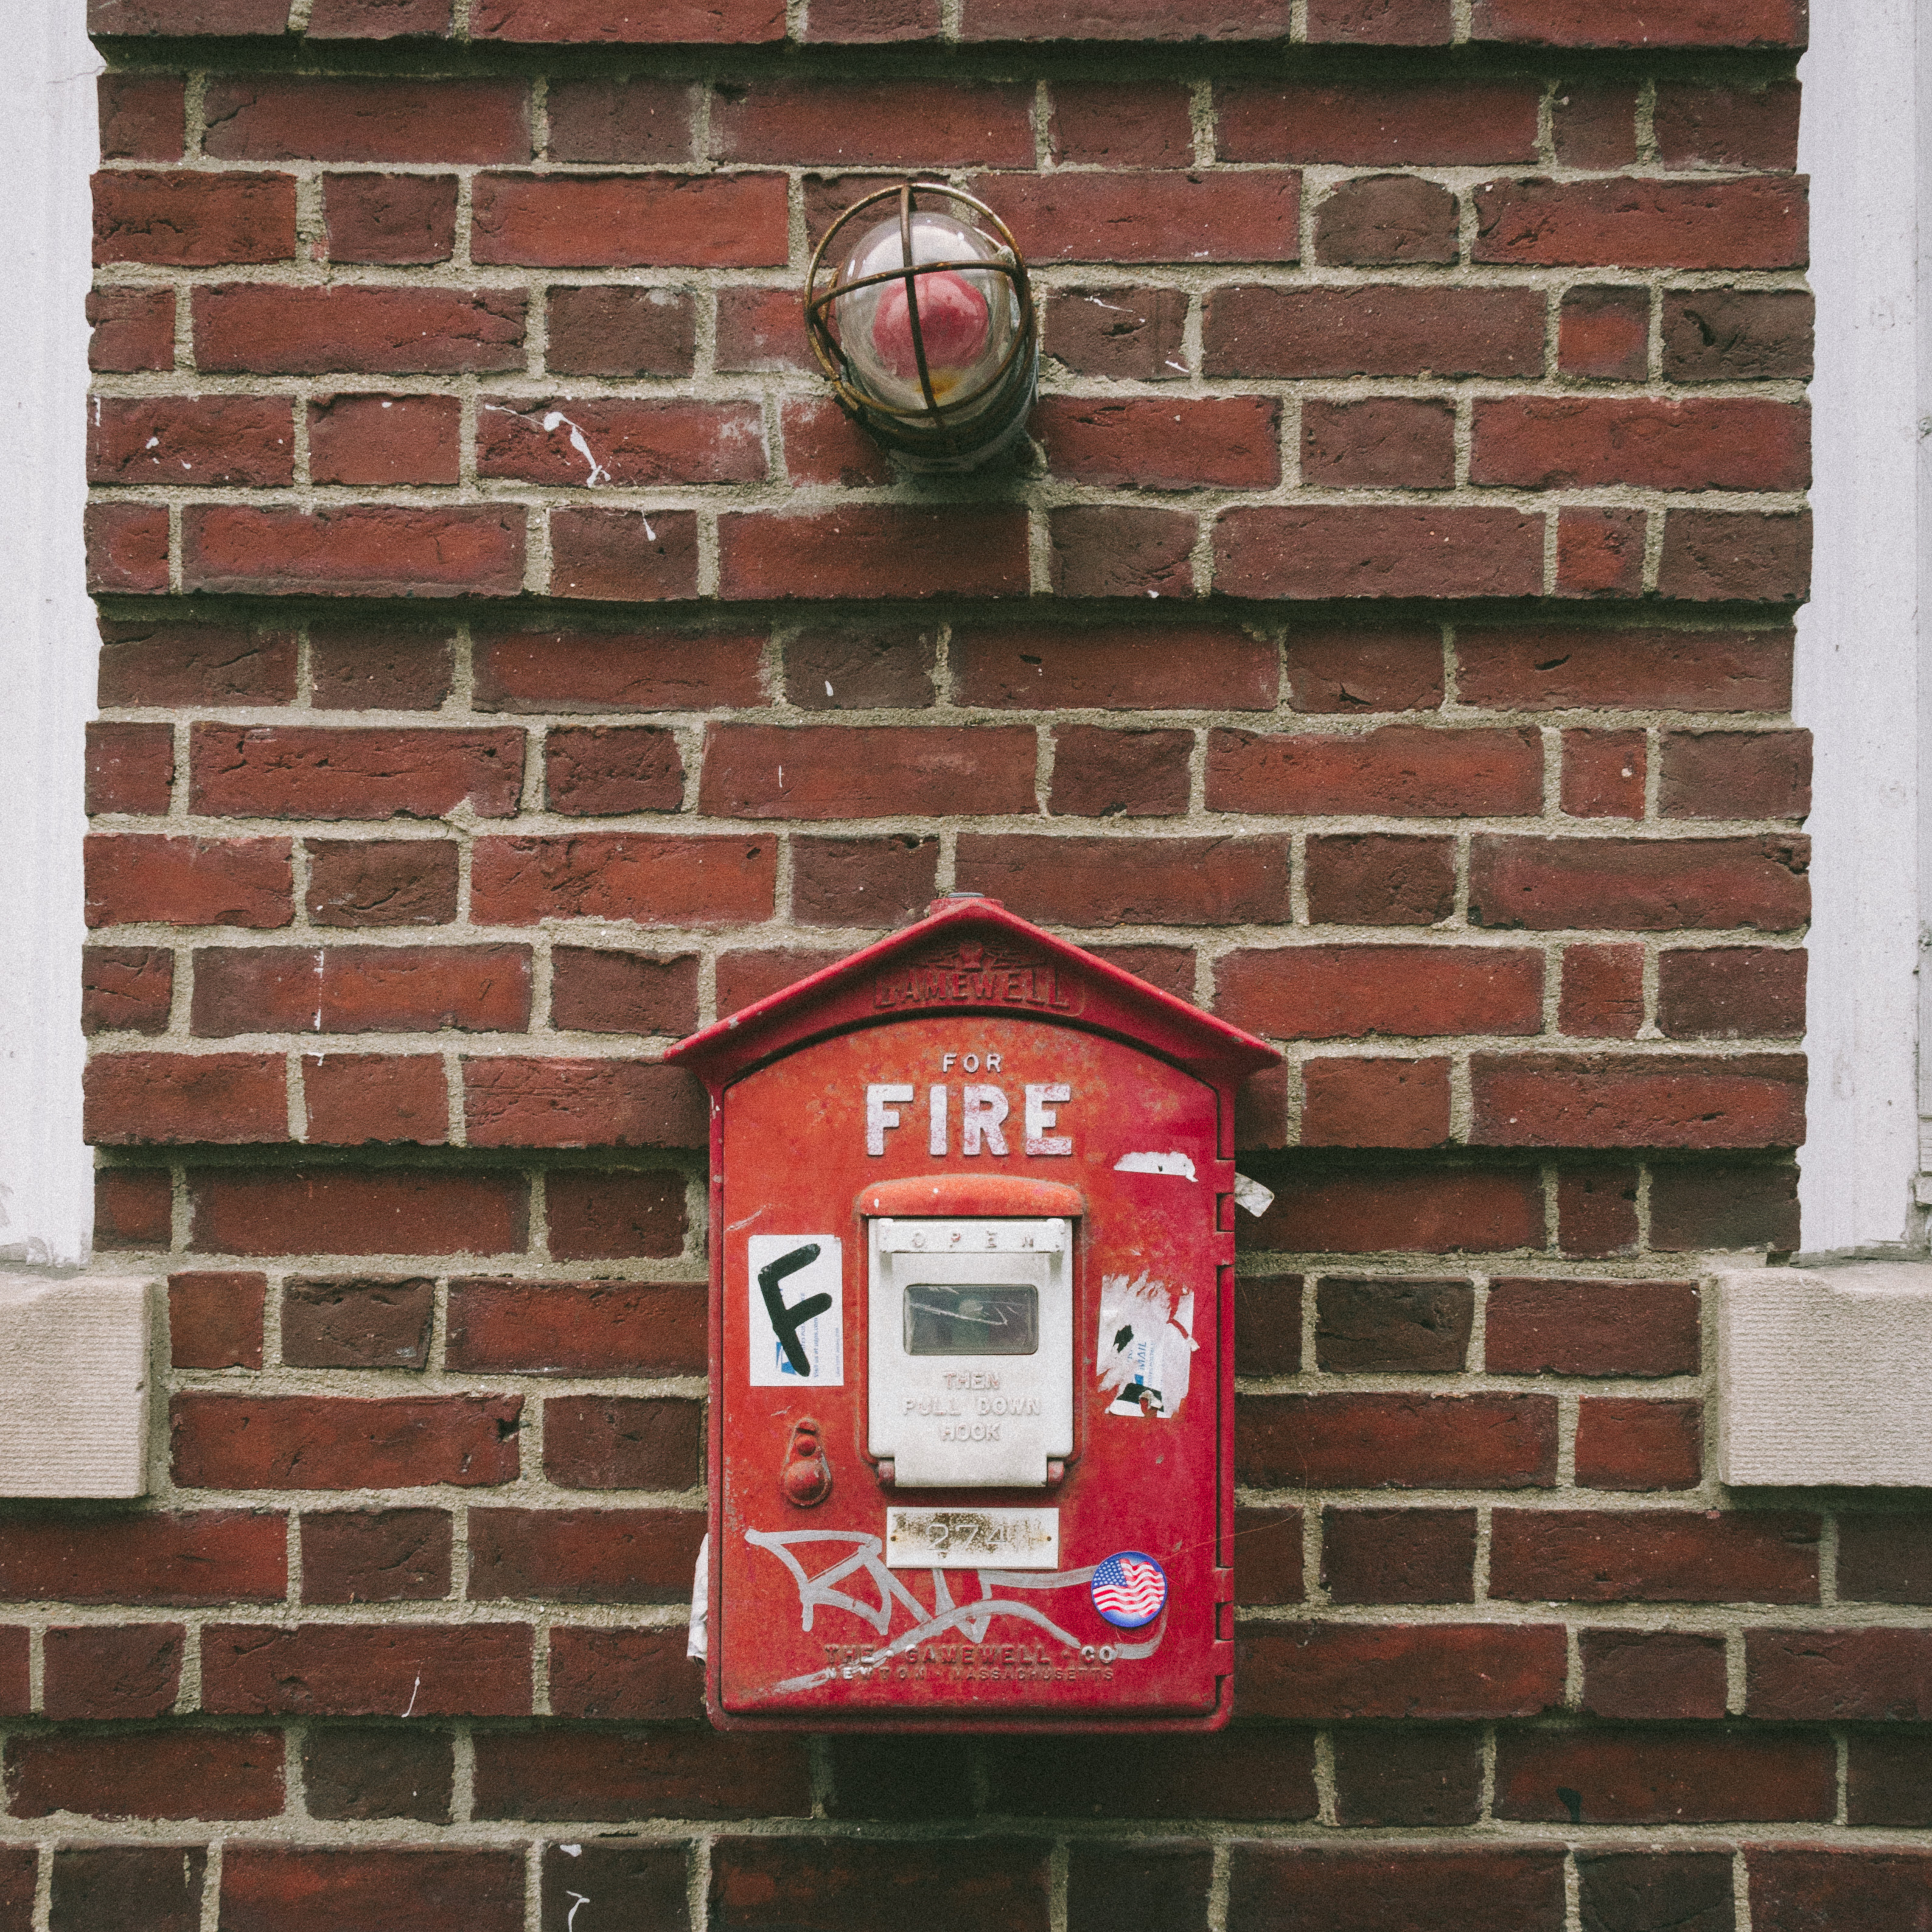
window, wall, sign, red, facade, brick, signage, brick wall, art, bricks, brickwork, emergency, fire alarm